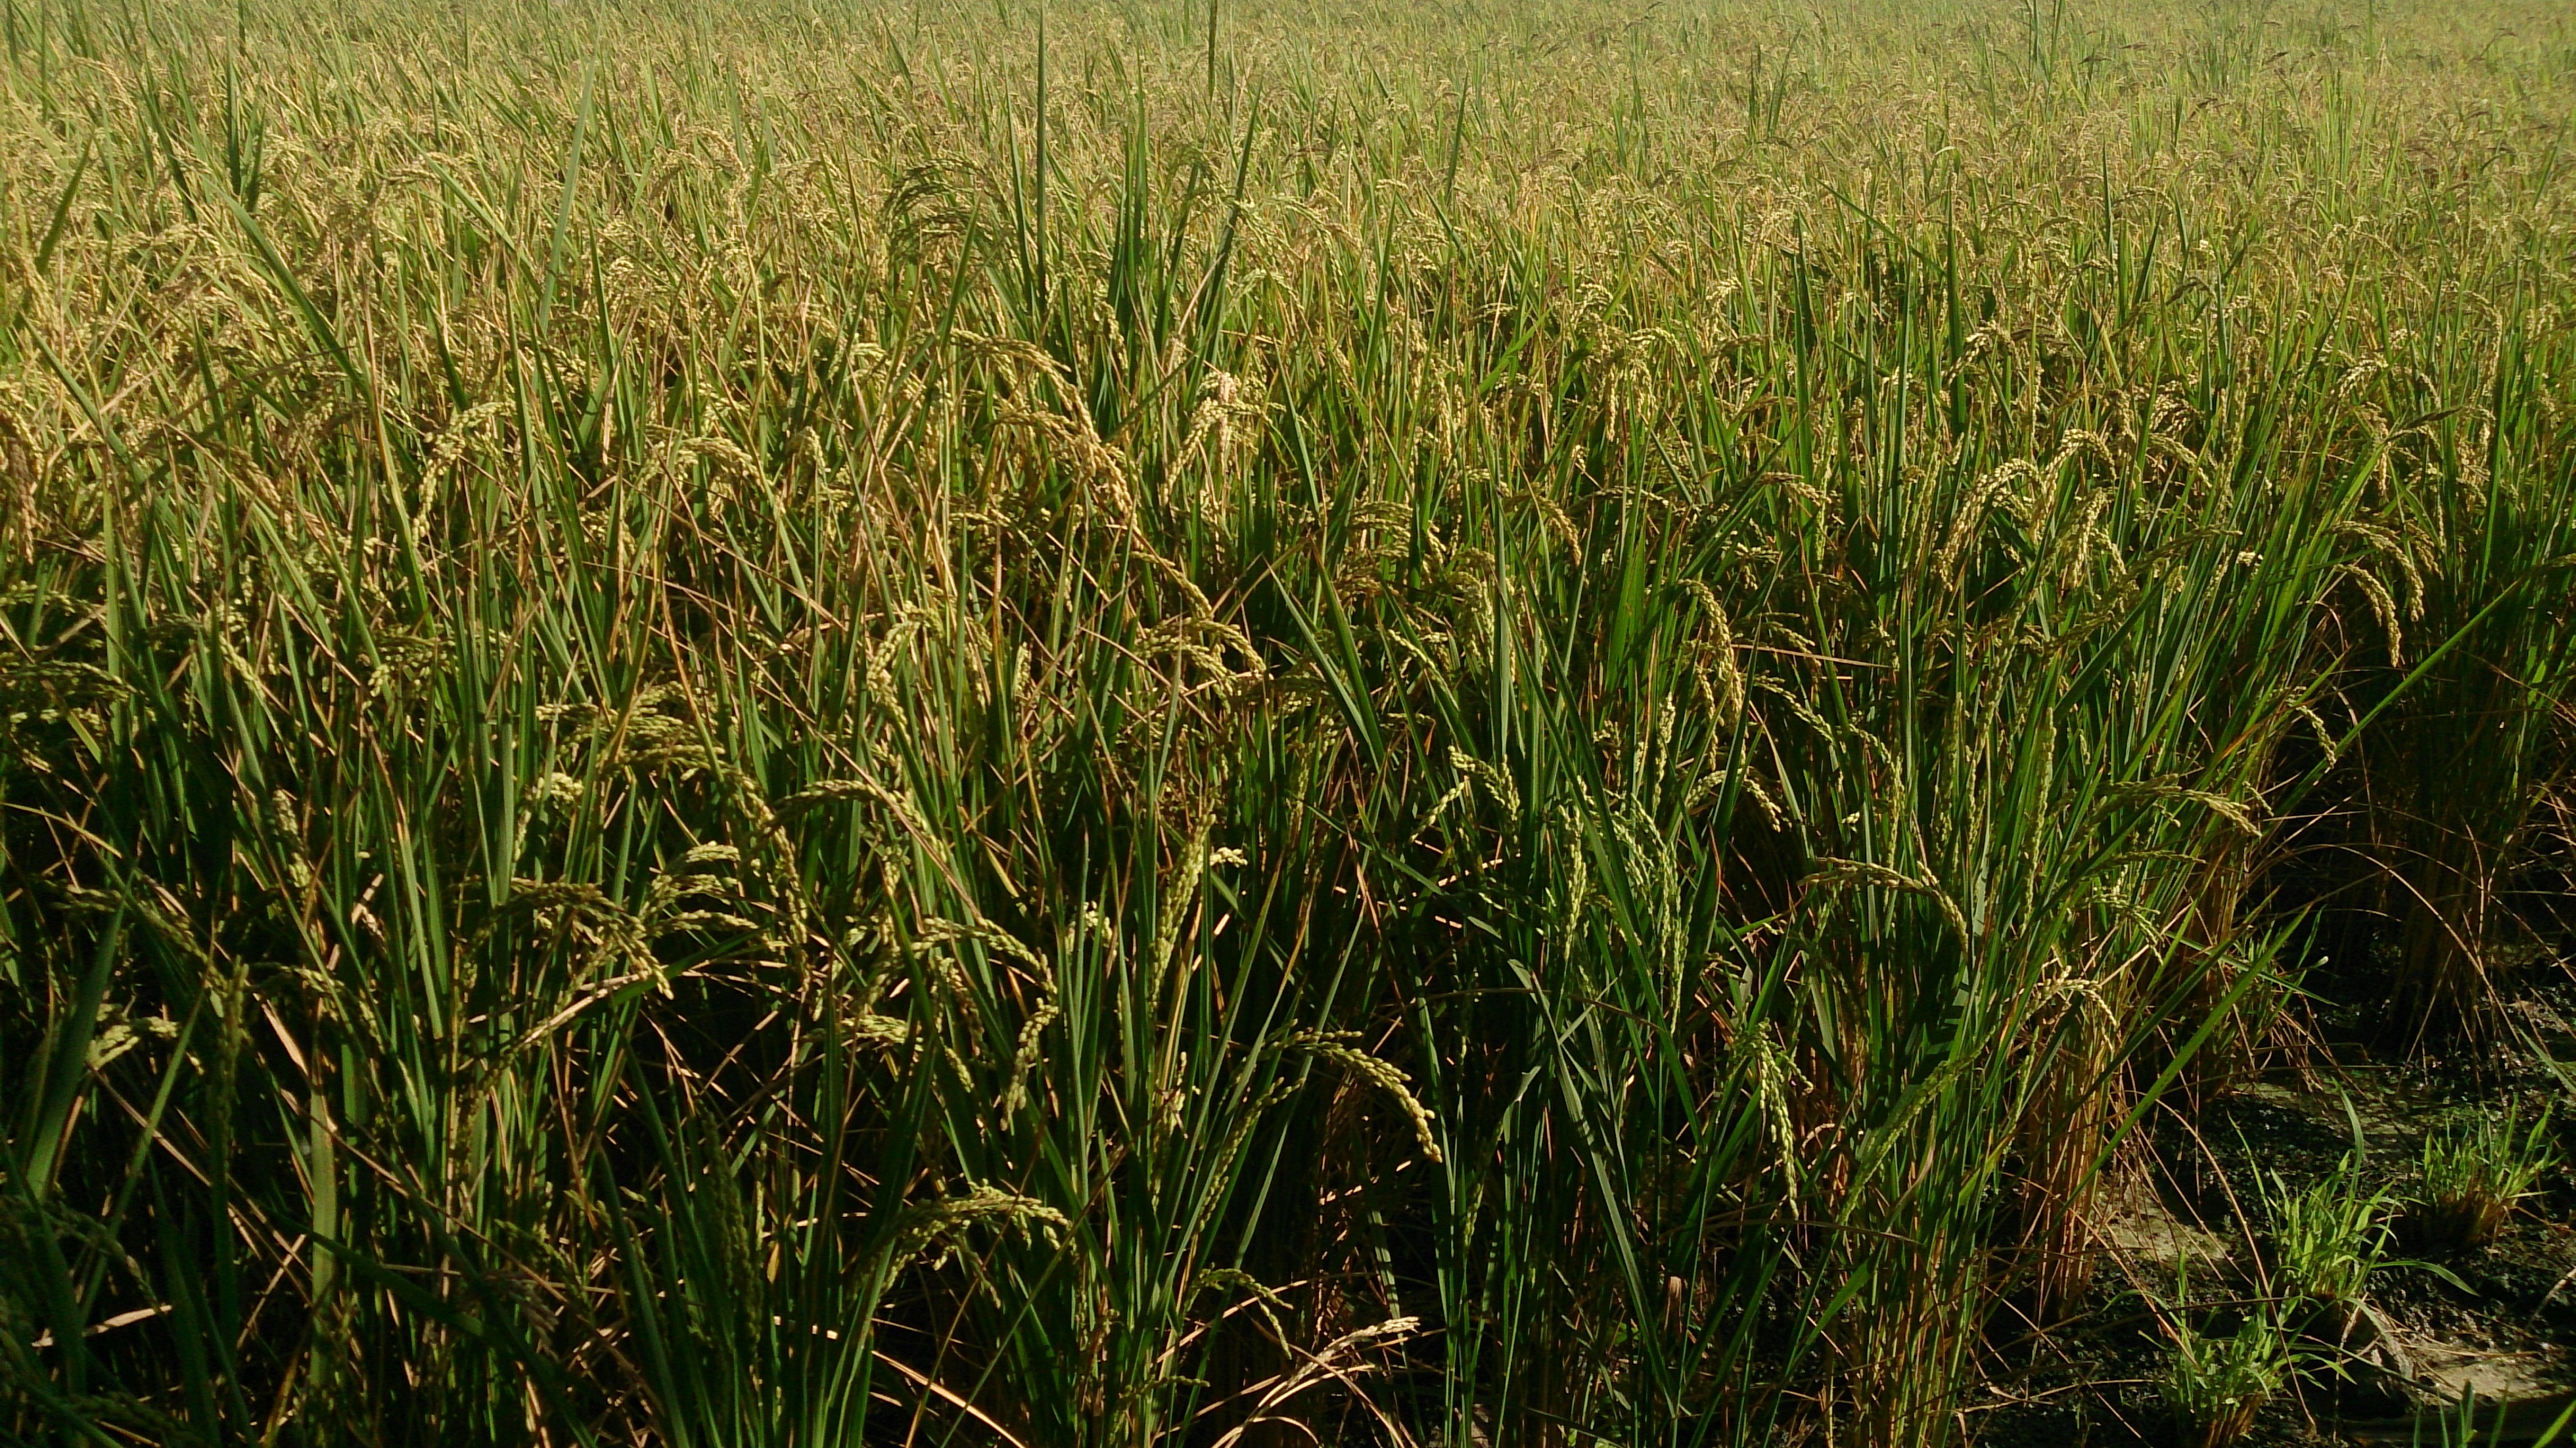
grass, plant, field, lawn, meadow, prairie, green, crop, pasture, soil, agriculture, plain, grassland, habitat, ecosystem, paddy field, natural environment, grass family, phragmites